John Gaffney (actor)

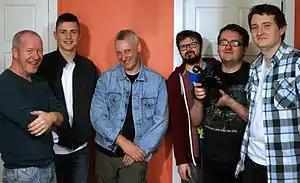
Cast and crew of ""Broken Record"" (L-R) John Gaffney, Darren McColl, Steven Patrick, Andy S. McEwan, Paul Michael Egan, Chris Quick

In 2014, Gaffney was approached by Andy S. McEwan to play the role of Tam in the short comedy film ""Broken Record"". The film saw Gaffney star as part of a comedy duo with Steven Patrick where they played a couple of house clearance workers in the 1990s who think they have stumbled upon hidden treasure in the form of old gramophone records. The film was widely praised by critics in both the United Kingdom and the United States. Josh Samford of RogueCinema wrote: Fred McNamara of ScreenRelish also added: The film later appeared in a number of British film festivals including the Loch Ness Film Festival in Inverness and the Portobello Film Festival in London. Later that year, Gaffney was recommended by Chris Quick to director Johnny Herbin who was casting for his short film "Electric Faces". Quick, a producer on the film, suggested Gaffney was an ideal candidate to play the part of Lucas after working with him on the set of ""Broken Record"". Herbin agreed with the decision and Gaffney was cast in the role and began filming his scenes in the summer of 2014. The film is due for release in 2015. He will also appear in "Where Do We Go From Here", the first feature film of Scottish director John McPhail.